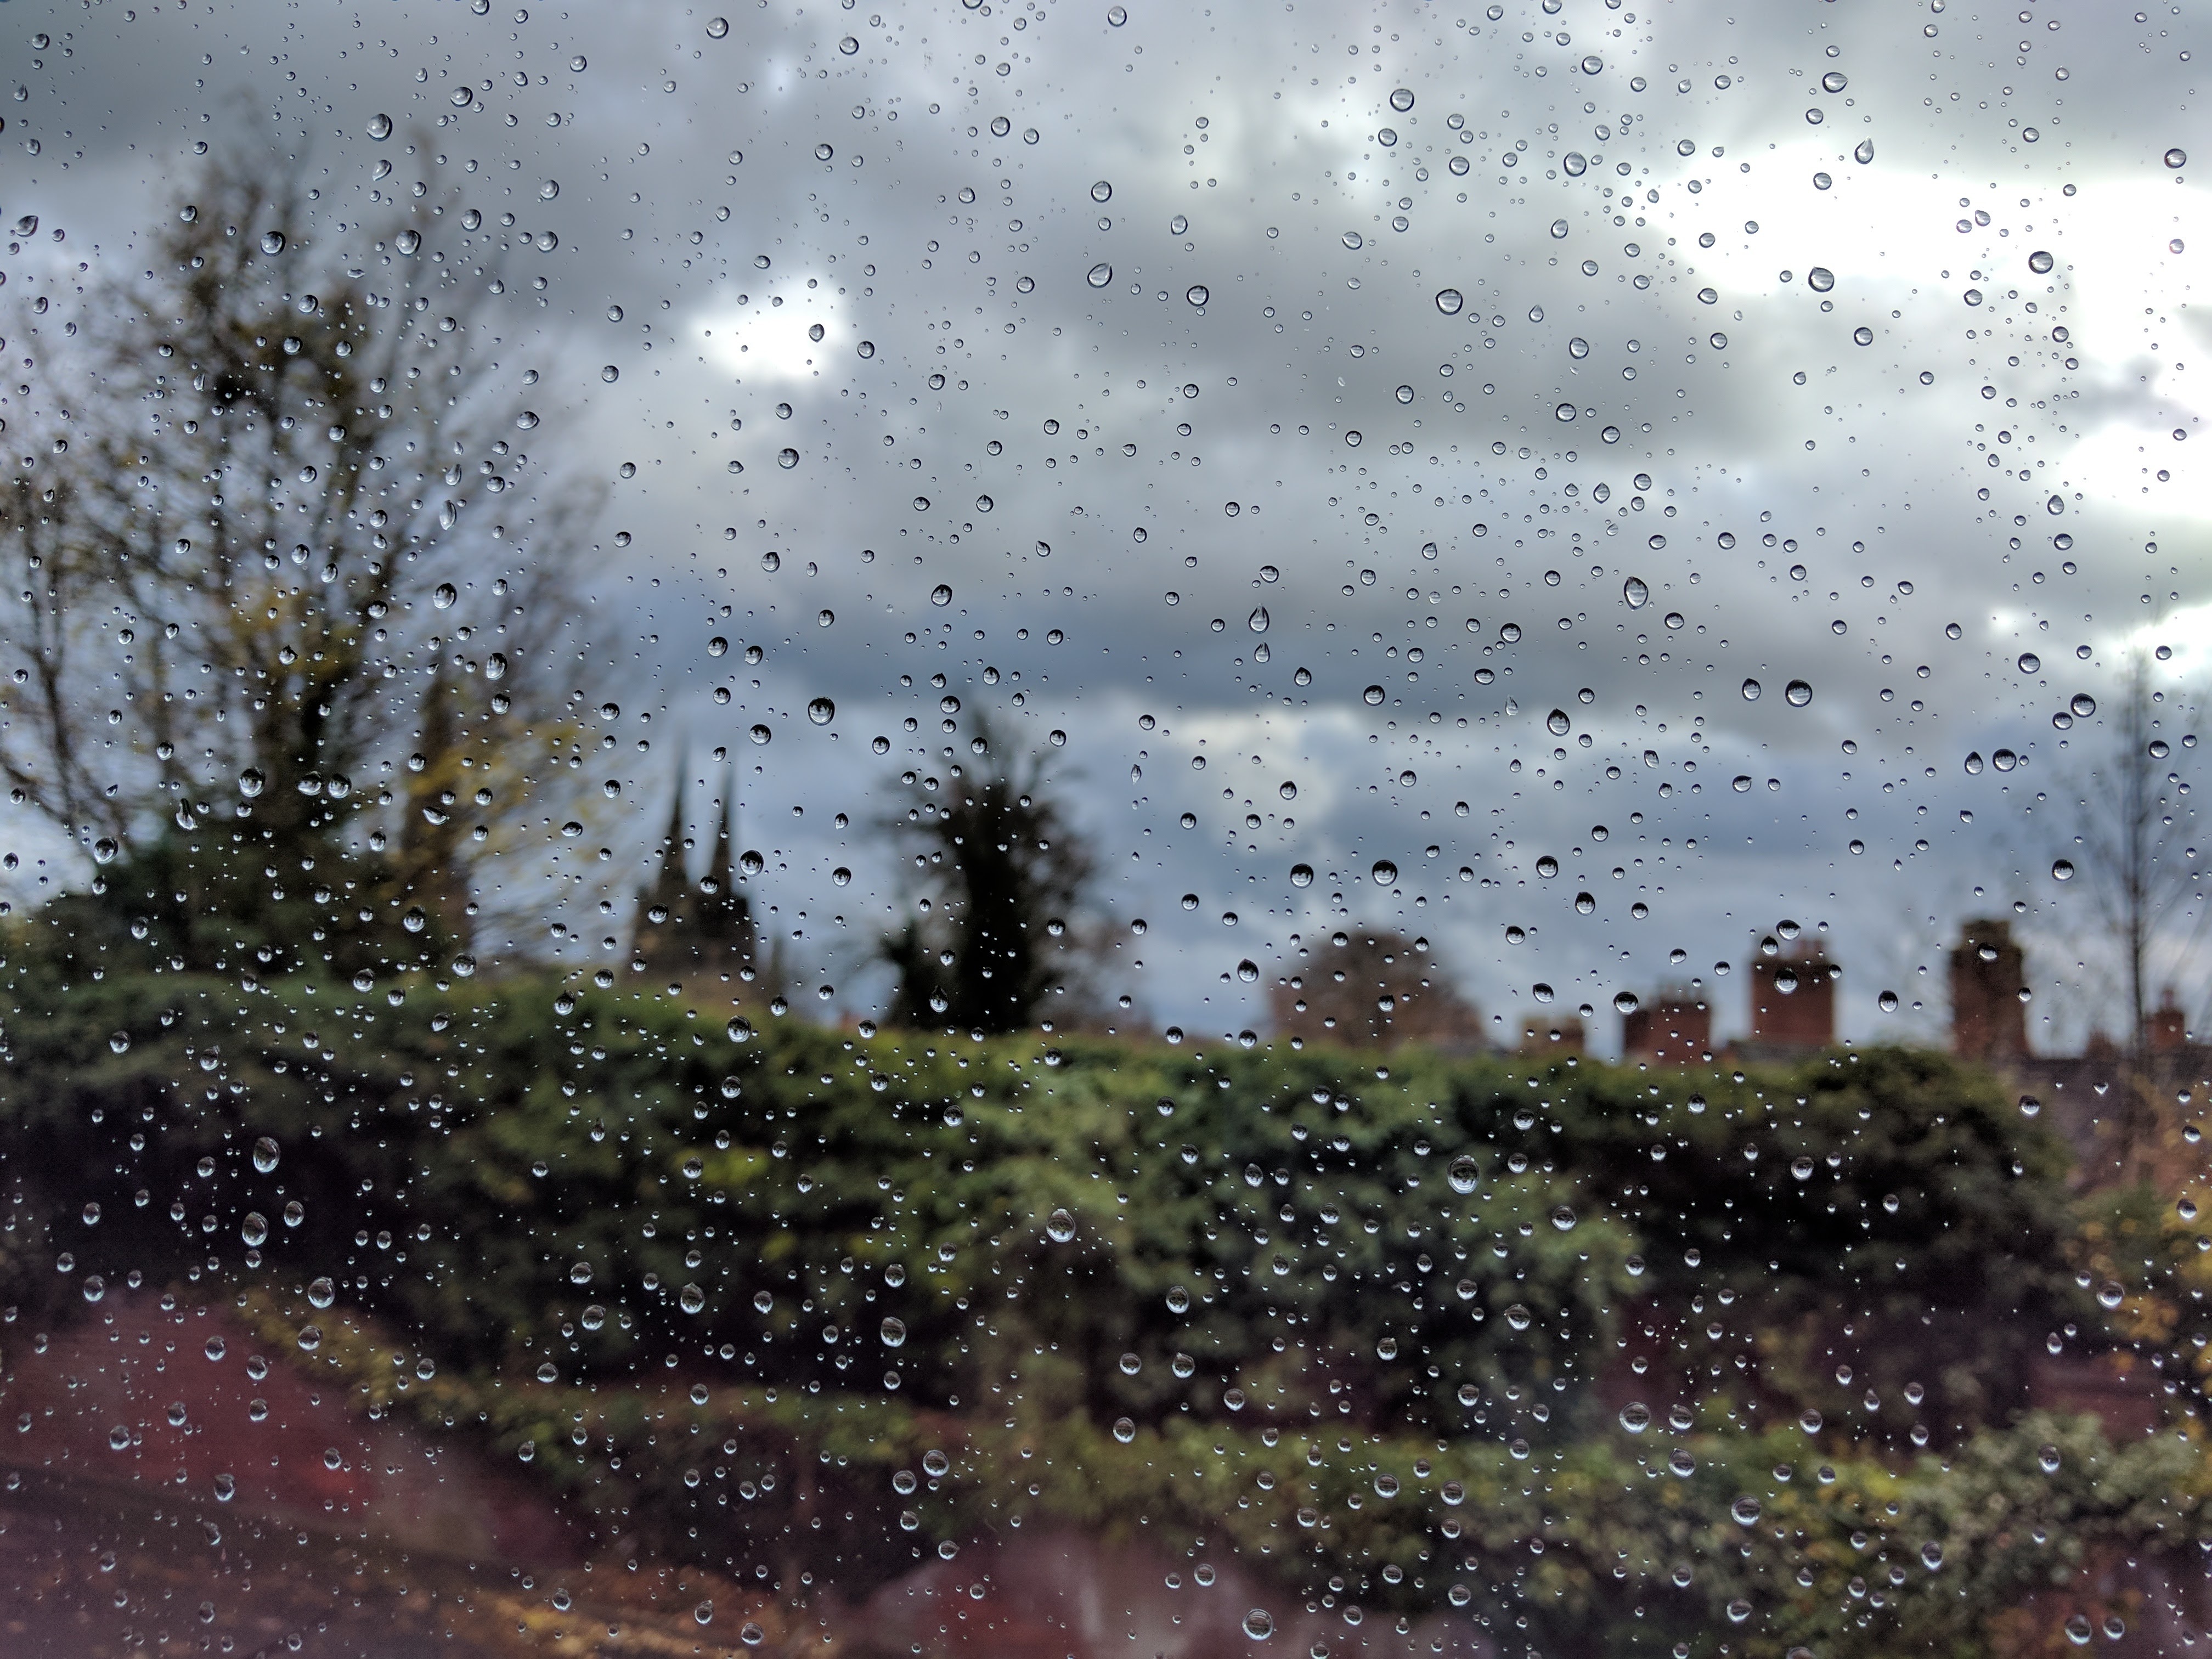
tree, water, nature, grass, snow, winter, sunlight, morning, rain, frost, reflection, weather, freezing, atmospheric phenomenon